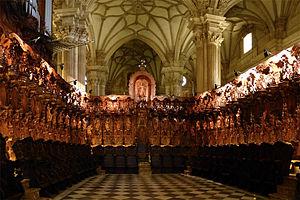
Une église-halle est une église dont le vaisseau central et les collatéraux sont de hauteur égale, et communiquent entre elles sur toute cette hauteur. Elle se caractérise aussi par des colonnes très élancées qui supportent directement les voûtes juxtaposées, et dont on a pu dire que, loin de diviser l'espace, elles l'élargissent ; il en résulte une certaine minceur des profils, une rigidité contrastant avec la complication des nervures des voûtes. Quant au vaisseau central, en l'absence des fenêtres hautes, il est éclairé indirectement par la lumière provenant des vaisseaux latéraux. L'église-halle se rapproche de la conception d'une vaste salle hypostyle voûtée.